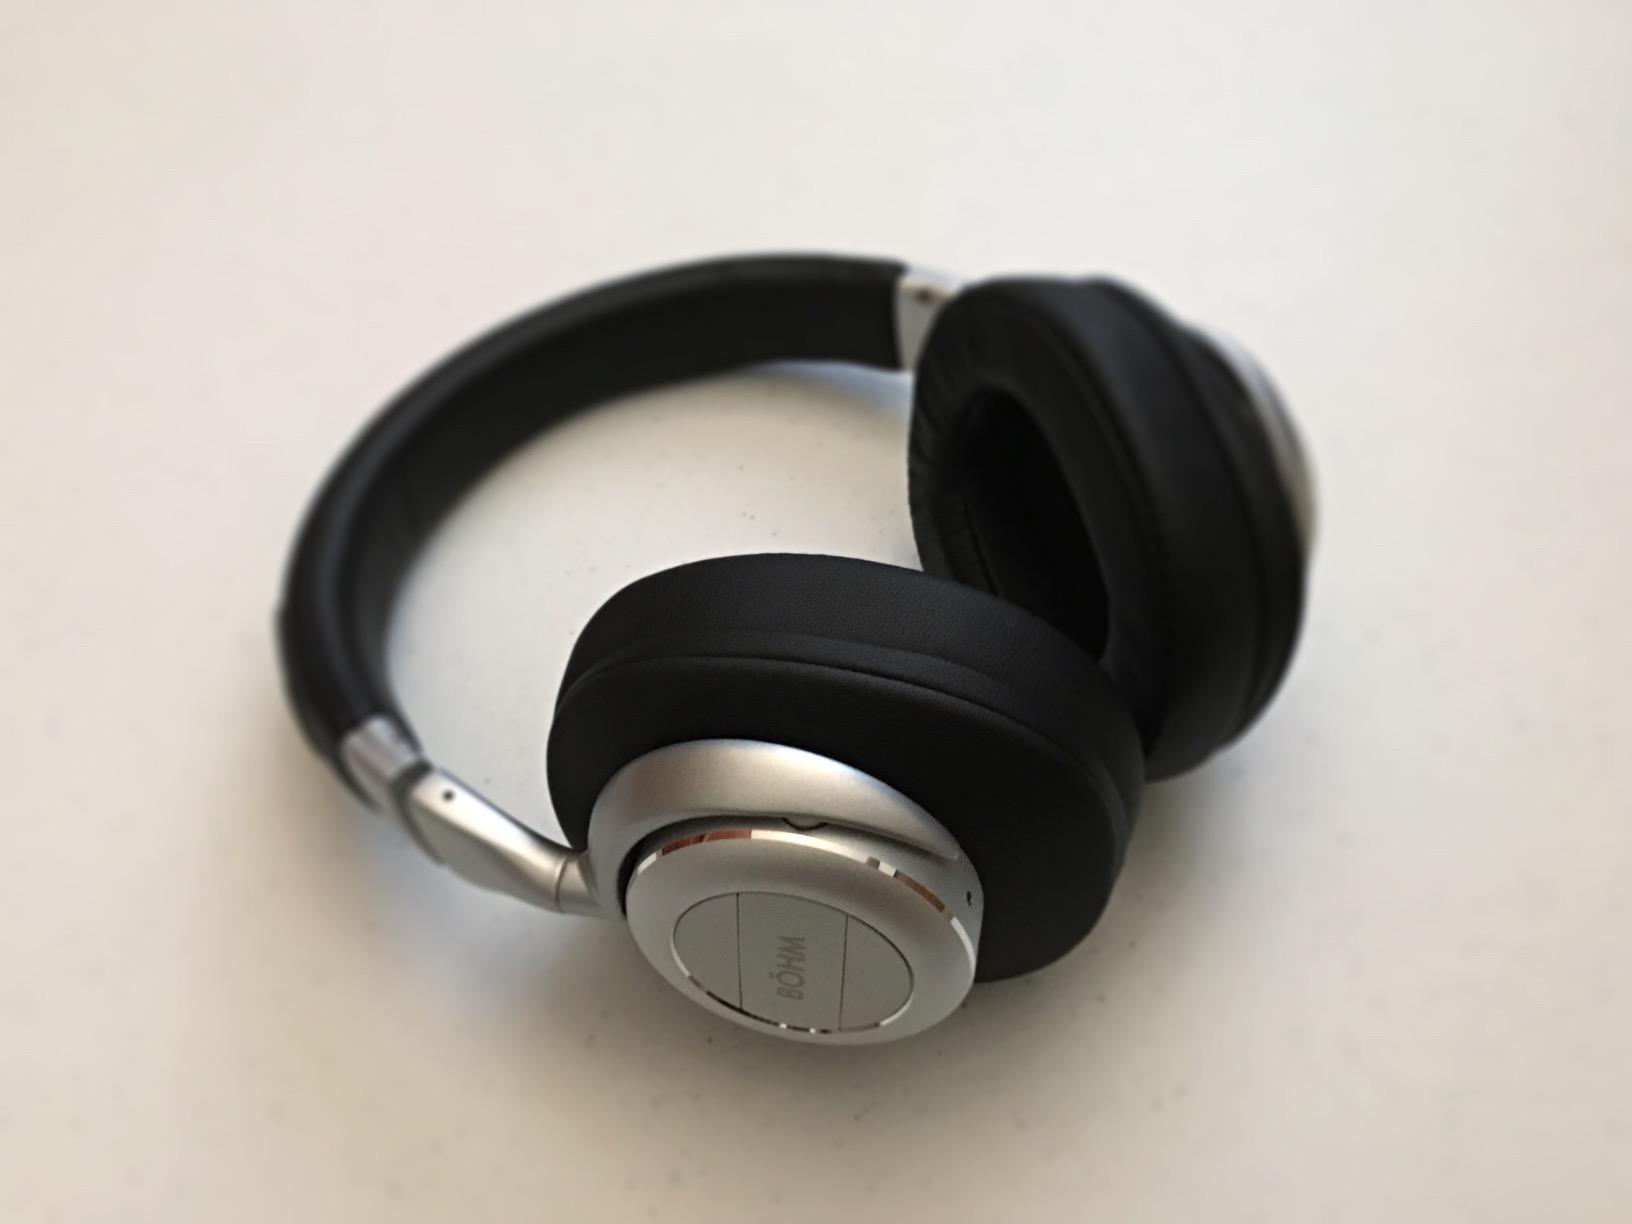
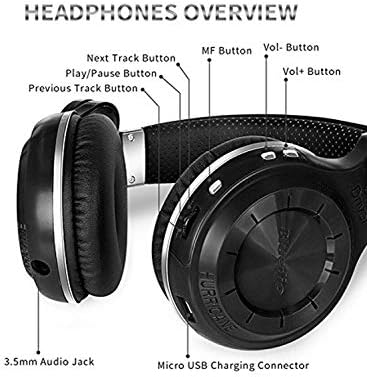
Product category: headphones
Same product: no